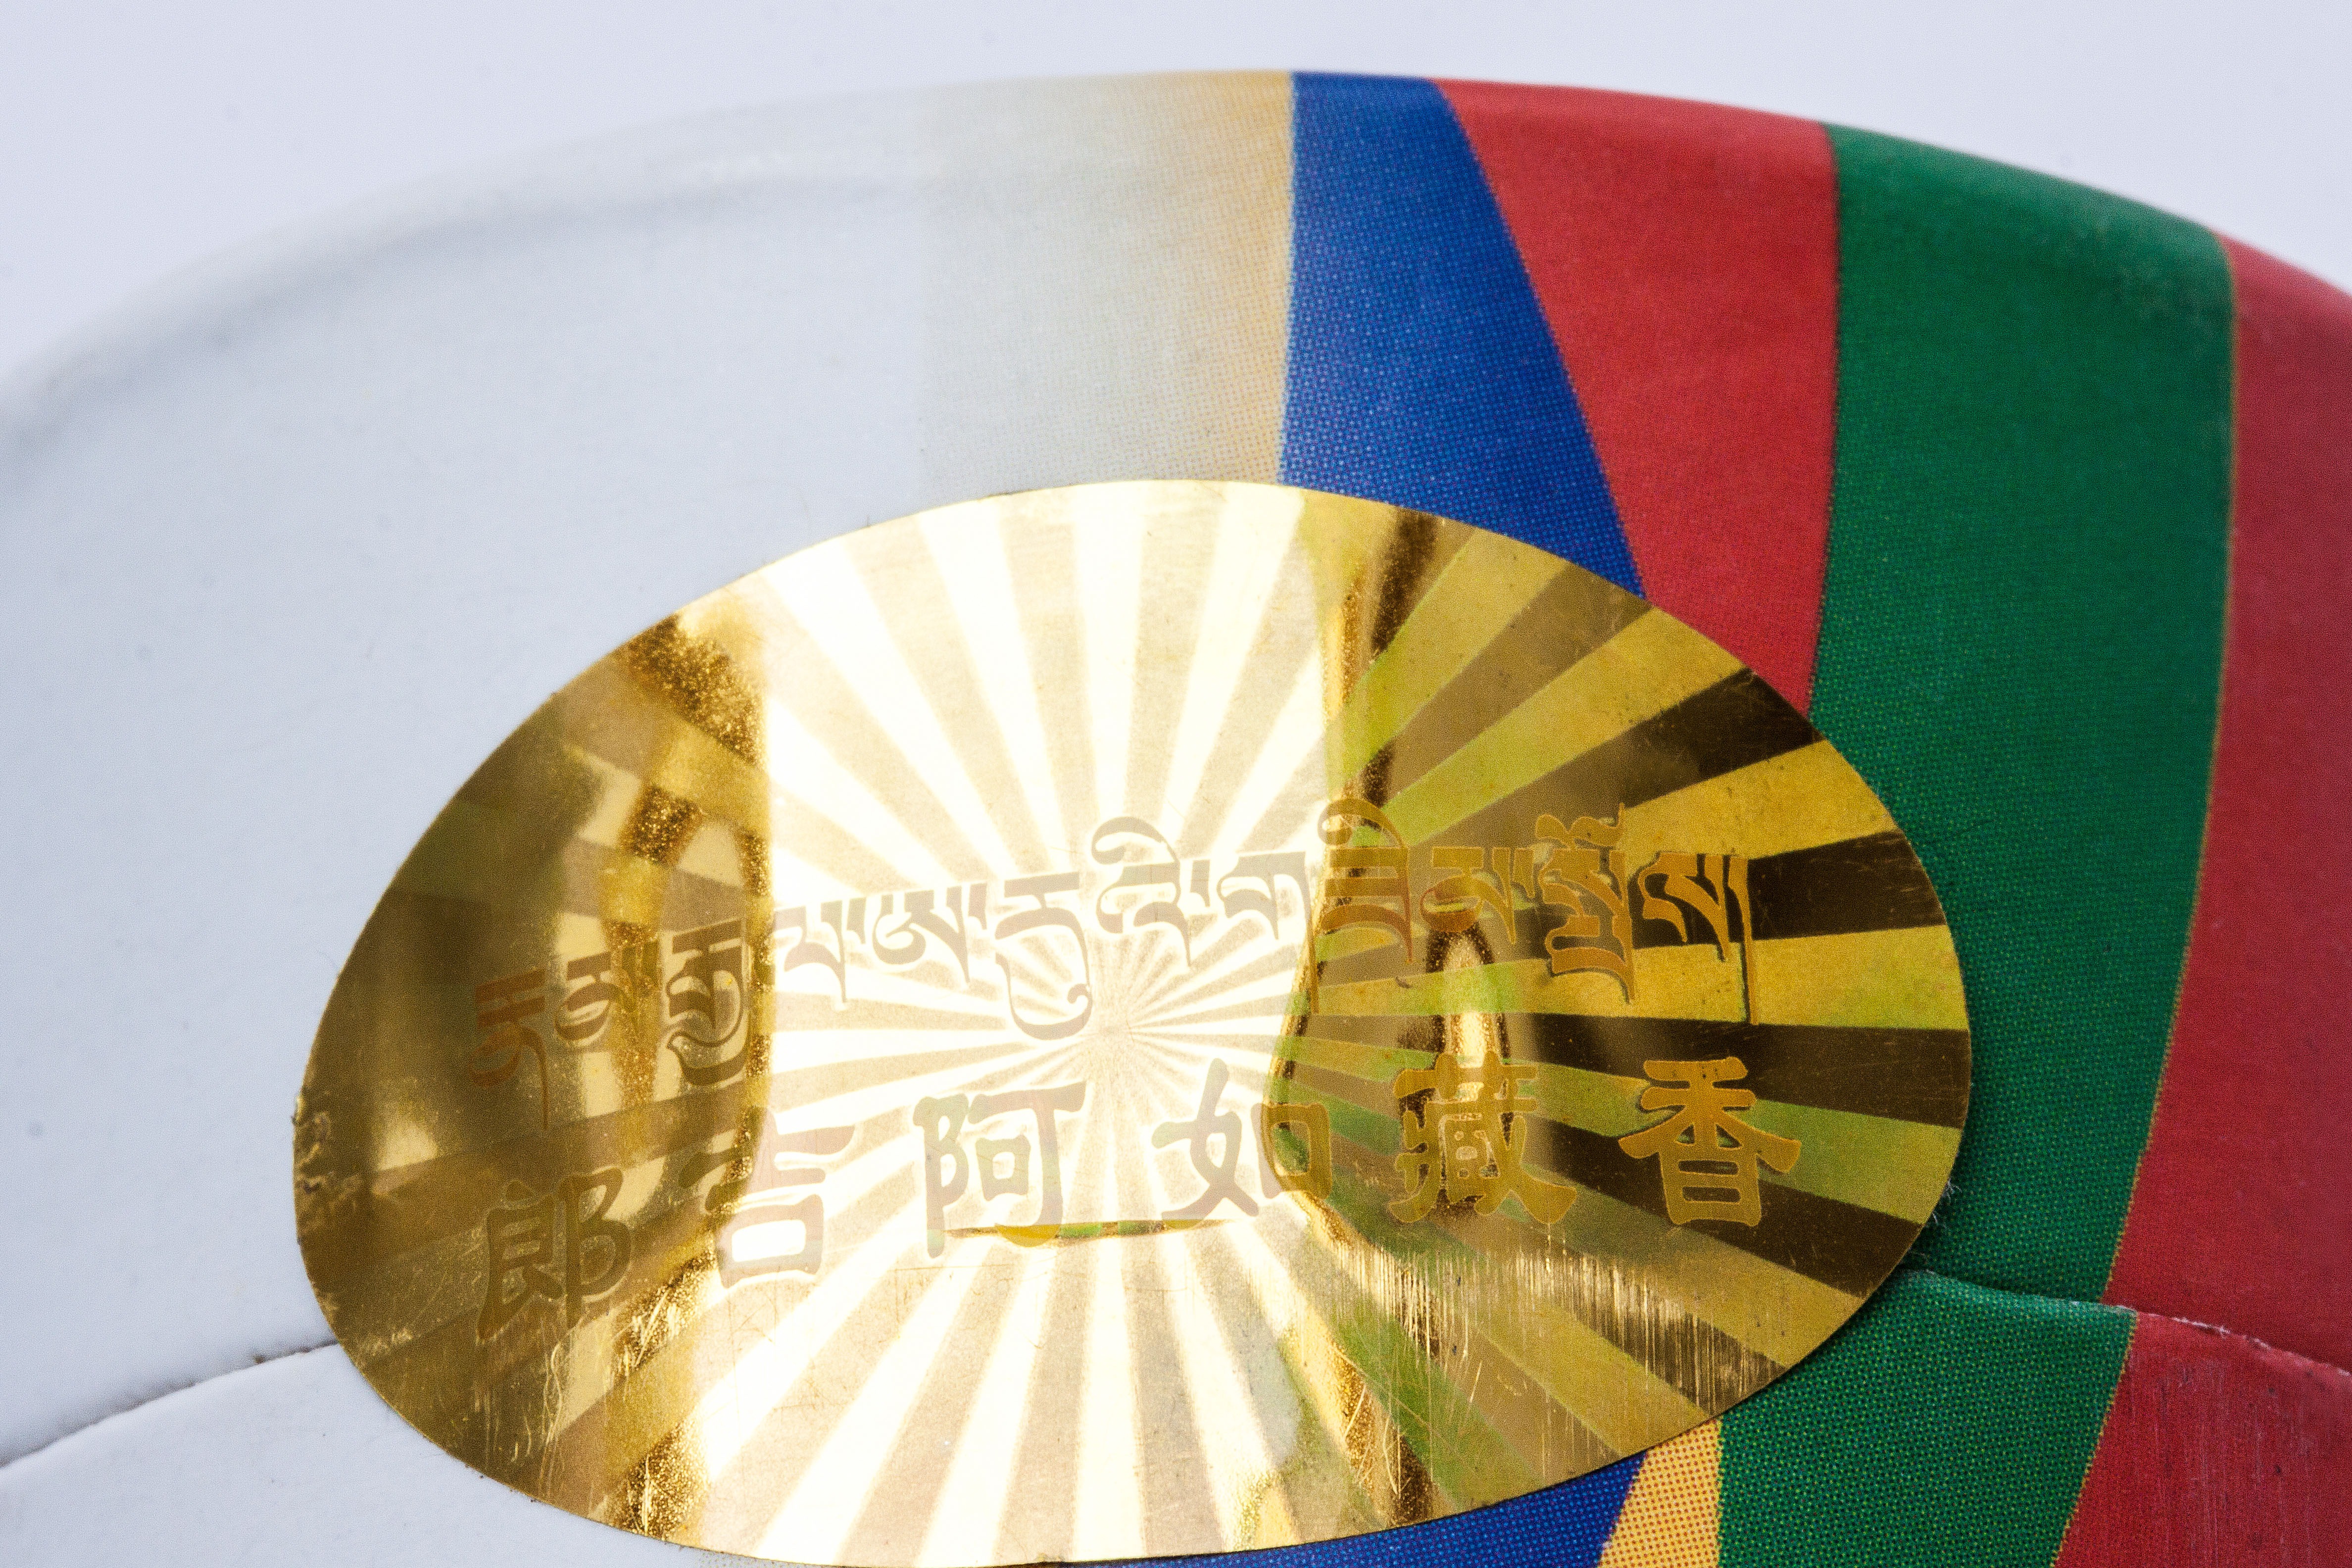
sun, macro, buddhism, seal, circle, incense, pictures, tibet, ceremony, meditation, container, rays, cardboard, shape, closure, fragrance, pack, about, hinduism, integrity, biodata, taoism, gold foil, ensuring, fashion accessory, confucianism, fair trade, blend in stick form, natural ingredients